Bienne–Evilard Funicular

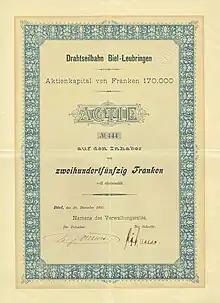
Share of the Bienne–Evilard Funicular, issued 30. December 1895

The Bienne–Evilard Funicular (German:Leubringenbahn; French:Funiculaire Bienne–Evilard) is a funicular railway in the bilingual city of Biel/Bienne in the Swiss canton of Bern. The funicular links Biel/Bienne with Leubringen/Evilard in the Jura mountains above the town.